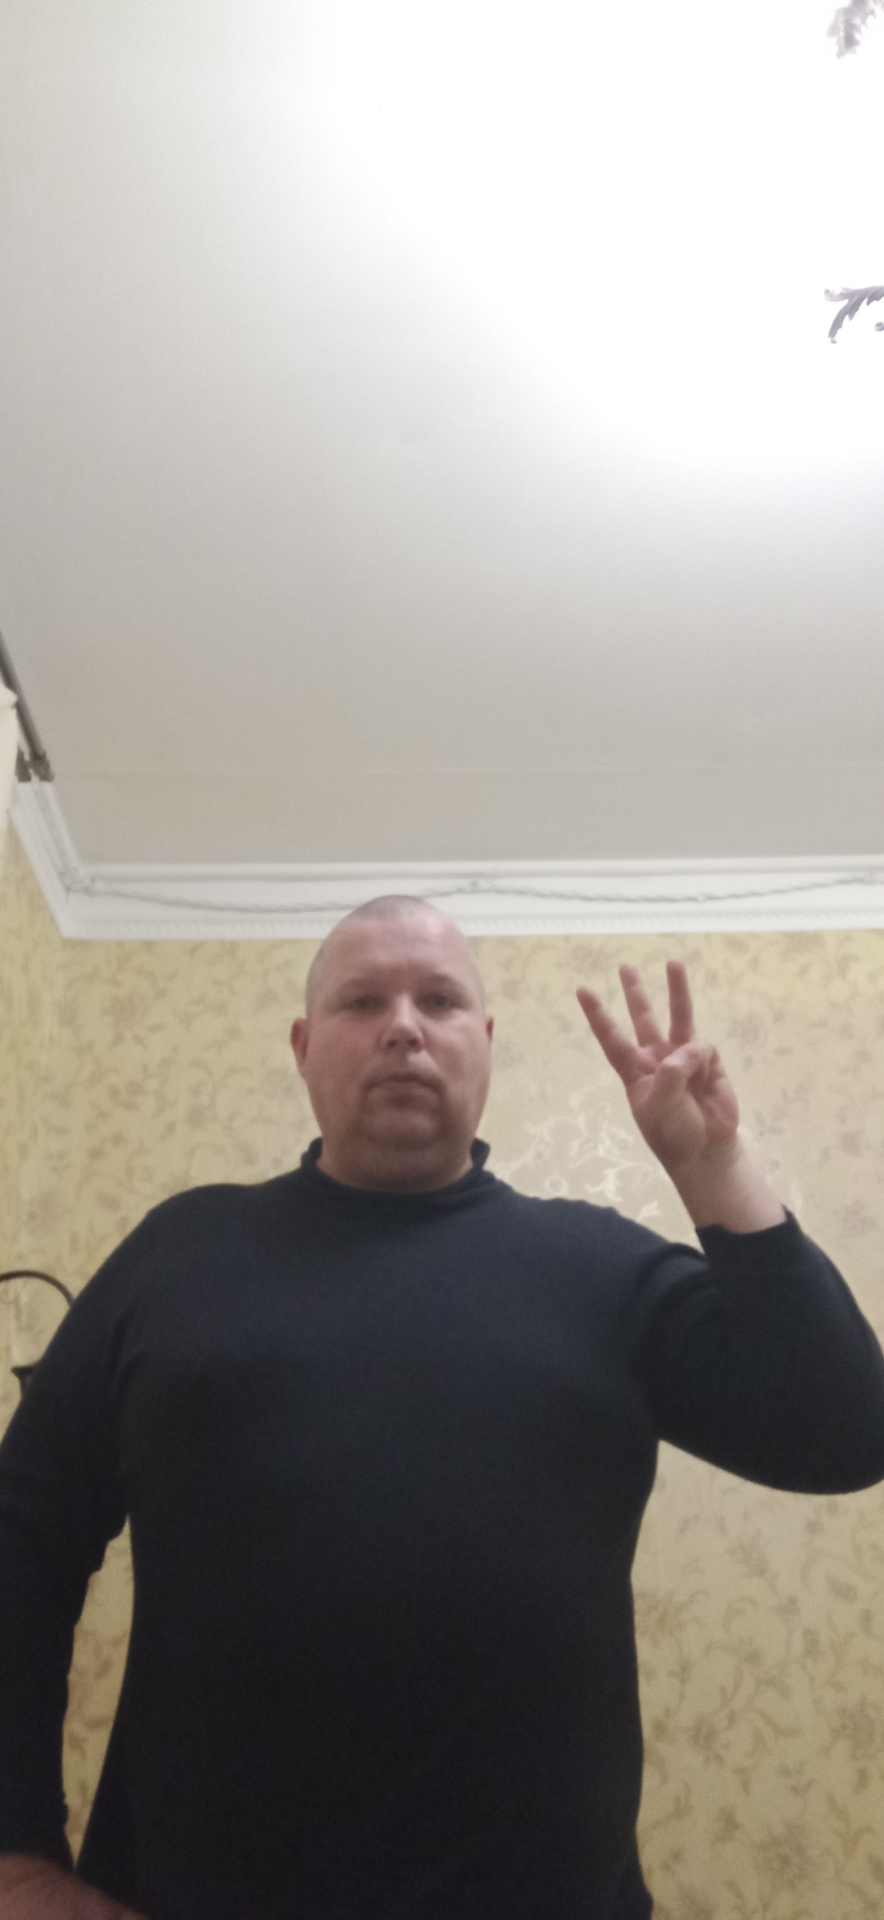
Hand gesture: three